Marktplatz, Heidelberg

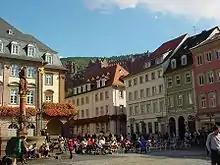
The Marktplatz, seen from the Church of the Holy Spirit. The is visible at left, and Heidelberg Castle in the background at centre.

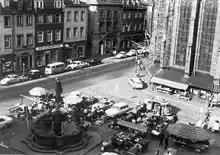
The Marktplatz in 1965, when still open to cars and trams.

The Marktplatz (German for Marketplace) is a central square in Heidelberg's old town, the Altstadt. It has served as a marketplace since the establishment of the city in medieval times. The Hauptstrasse runs along one side and the Church of the Holy Spirit and the are located on the square.